Auguste Arthur De la Rive

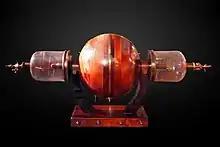
Aurora-simulating machine designed by de la Rive, on display at the Musée d'histoire des sciences de la Ville de Genève.

Between 1854 and 1858 he published a "Traité de l'Électricité théorique et appliquée", which was translated into several languages.